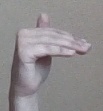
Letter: khaa